Gottbegnadeten list

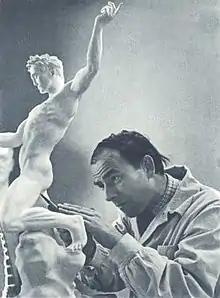
Sculptor Arno Breker

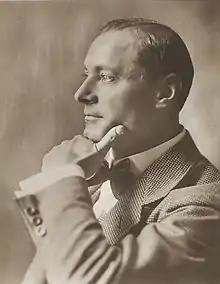
Actor Heinrich Schroth

There was also an extended list, the so-called "Führerliste" that included "God-gifted artists" who were not to be drafted but worked as "Künstler im Kriegseinsatz" (artists in the war effort).